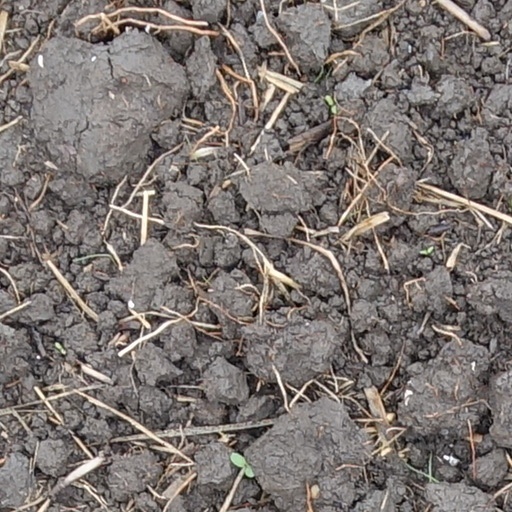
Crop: wheat